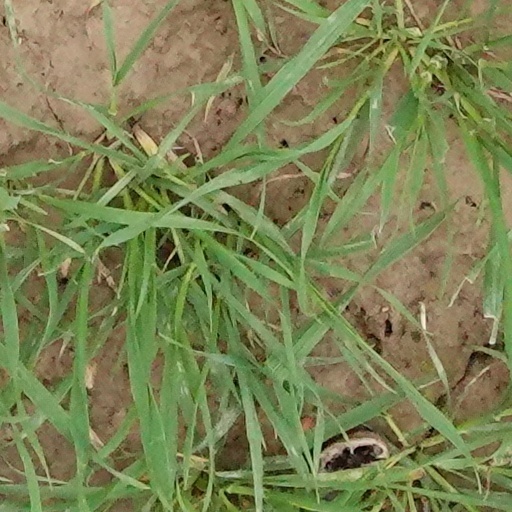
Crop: wheat